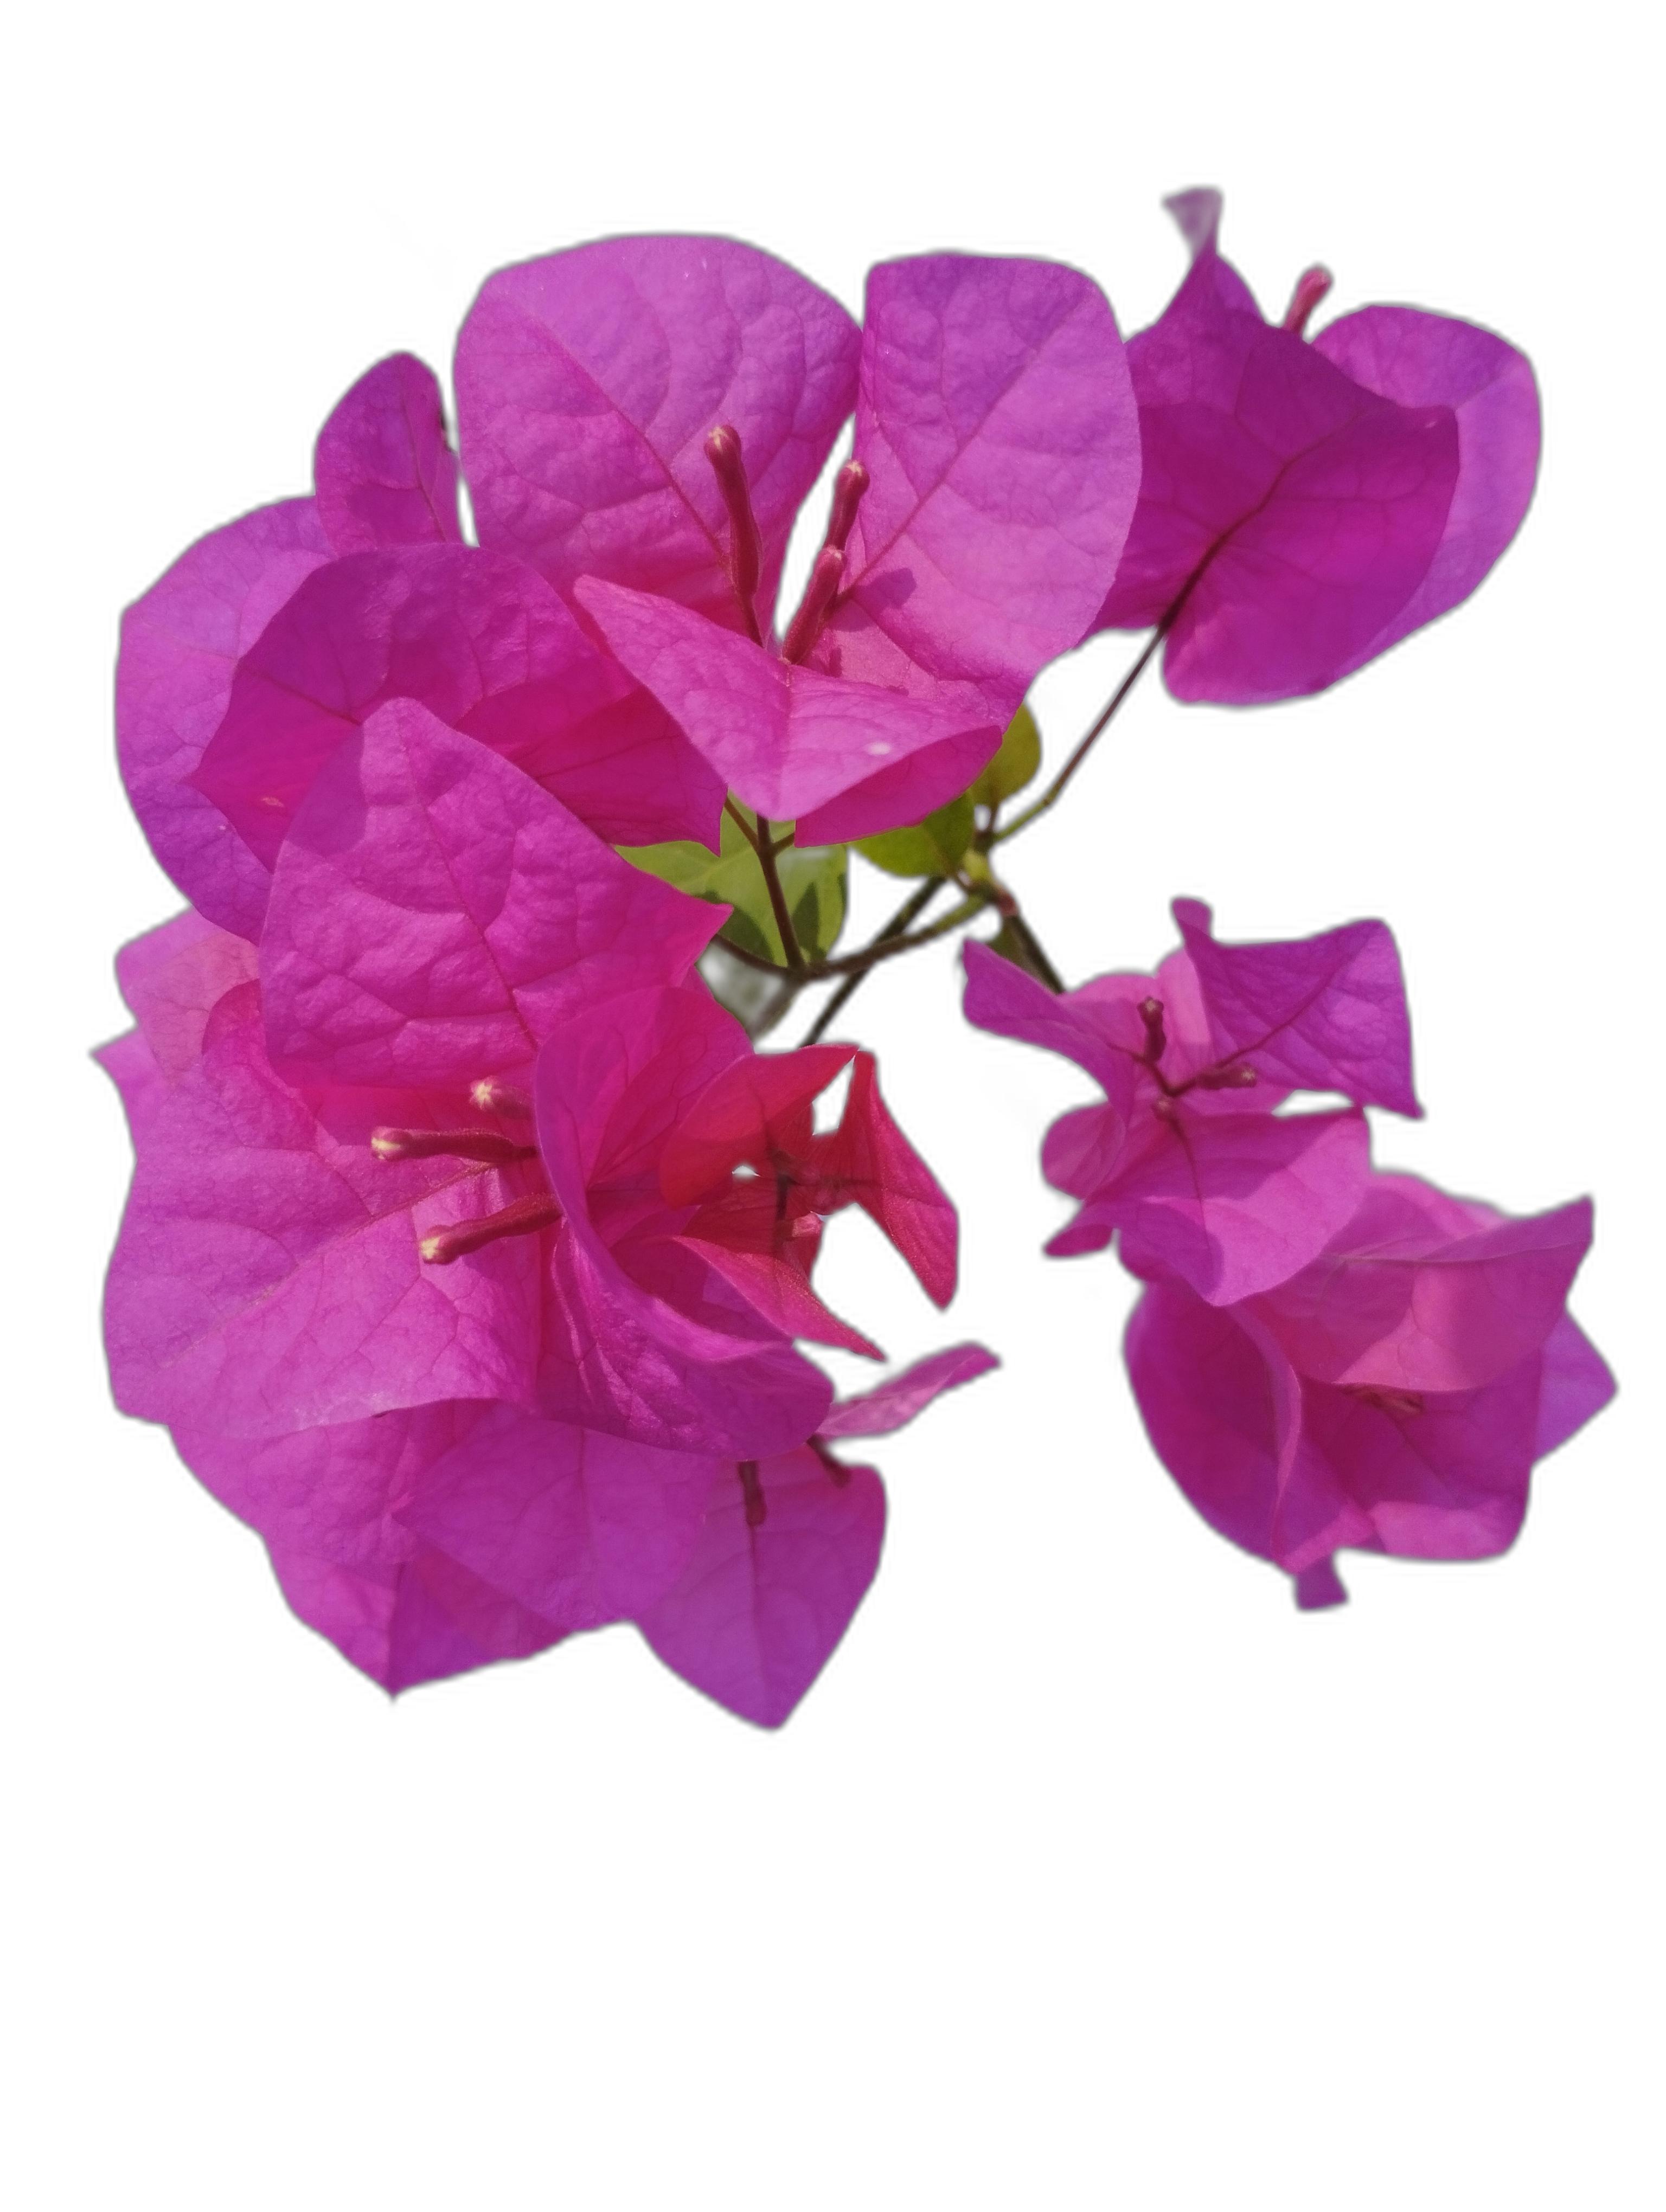
Label: Bougainvillea